Picture superiority effect

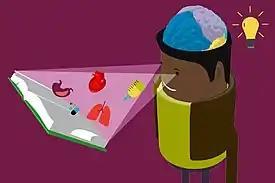
Visual storytelling by Suhani Gowan

The picture superiority effect refers to the phenomenon in which pictures and images are more likely to be remembered than words. This effect has been demonstrated in numerous experiments using different methods. It is based on the notion that "human memory is extremely sensitive to the symbolic modality of presentation of event information." Explanations for the picture superiority effect are not concrete and are still being debated, however an evolutionary explanation is that sight has a long history stretching back millions of years and was crucial to survival in the past, whereas reading is a relatively recent invention, and requires specific cognitive processes, such as decoding symbols and linking them to meaning.